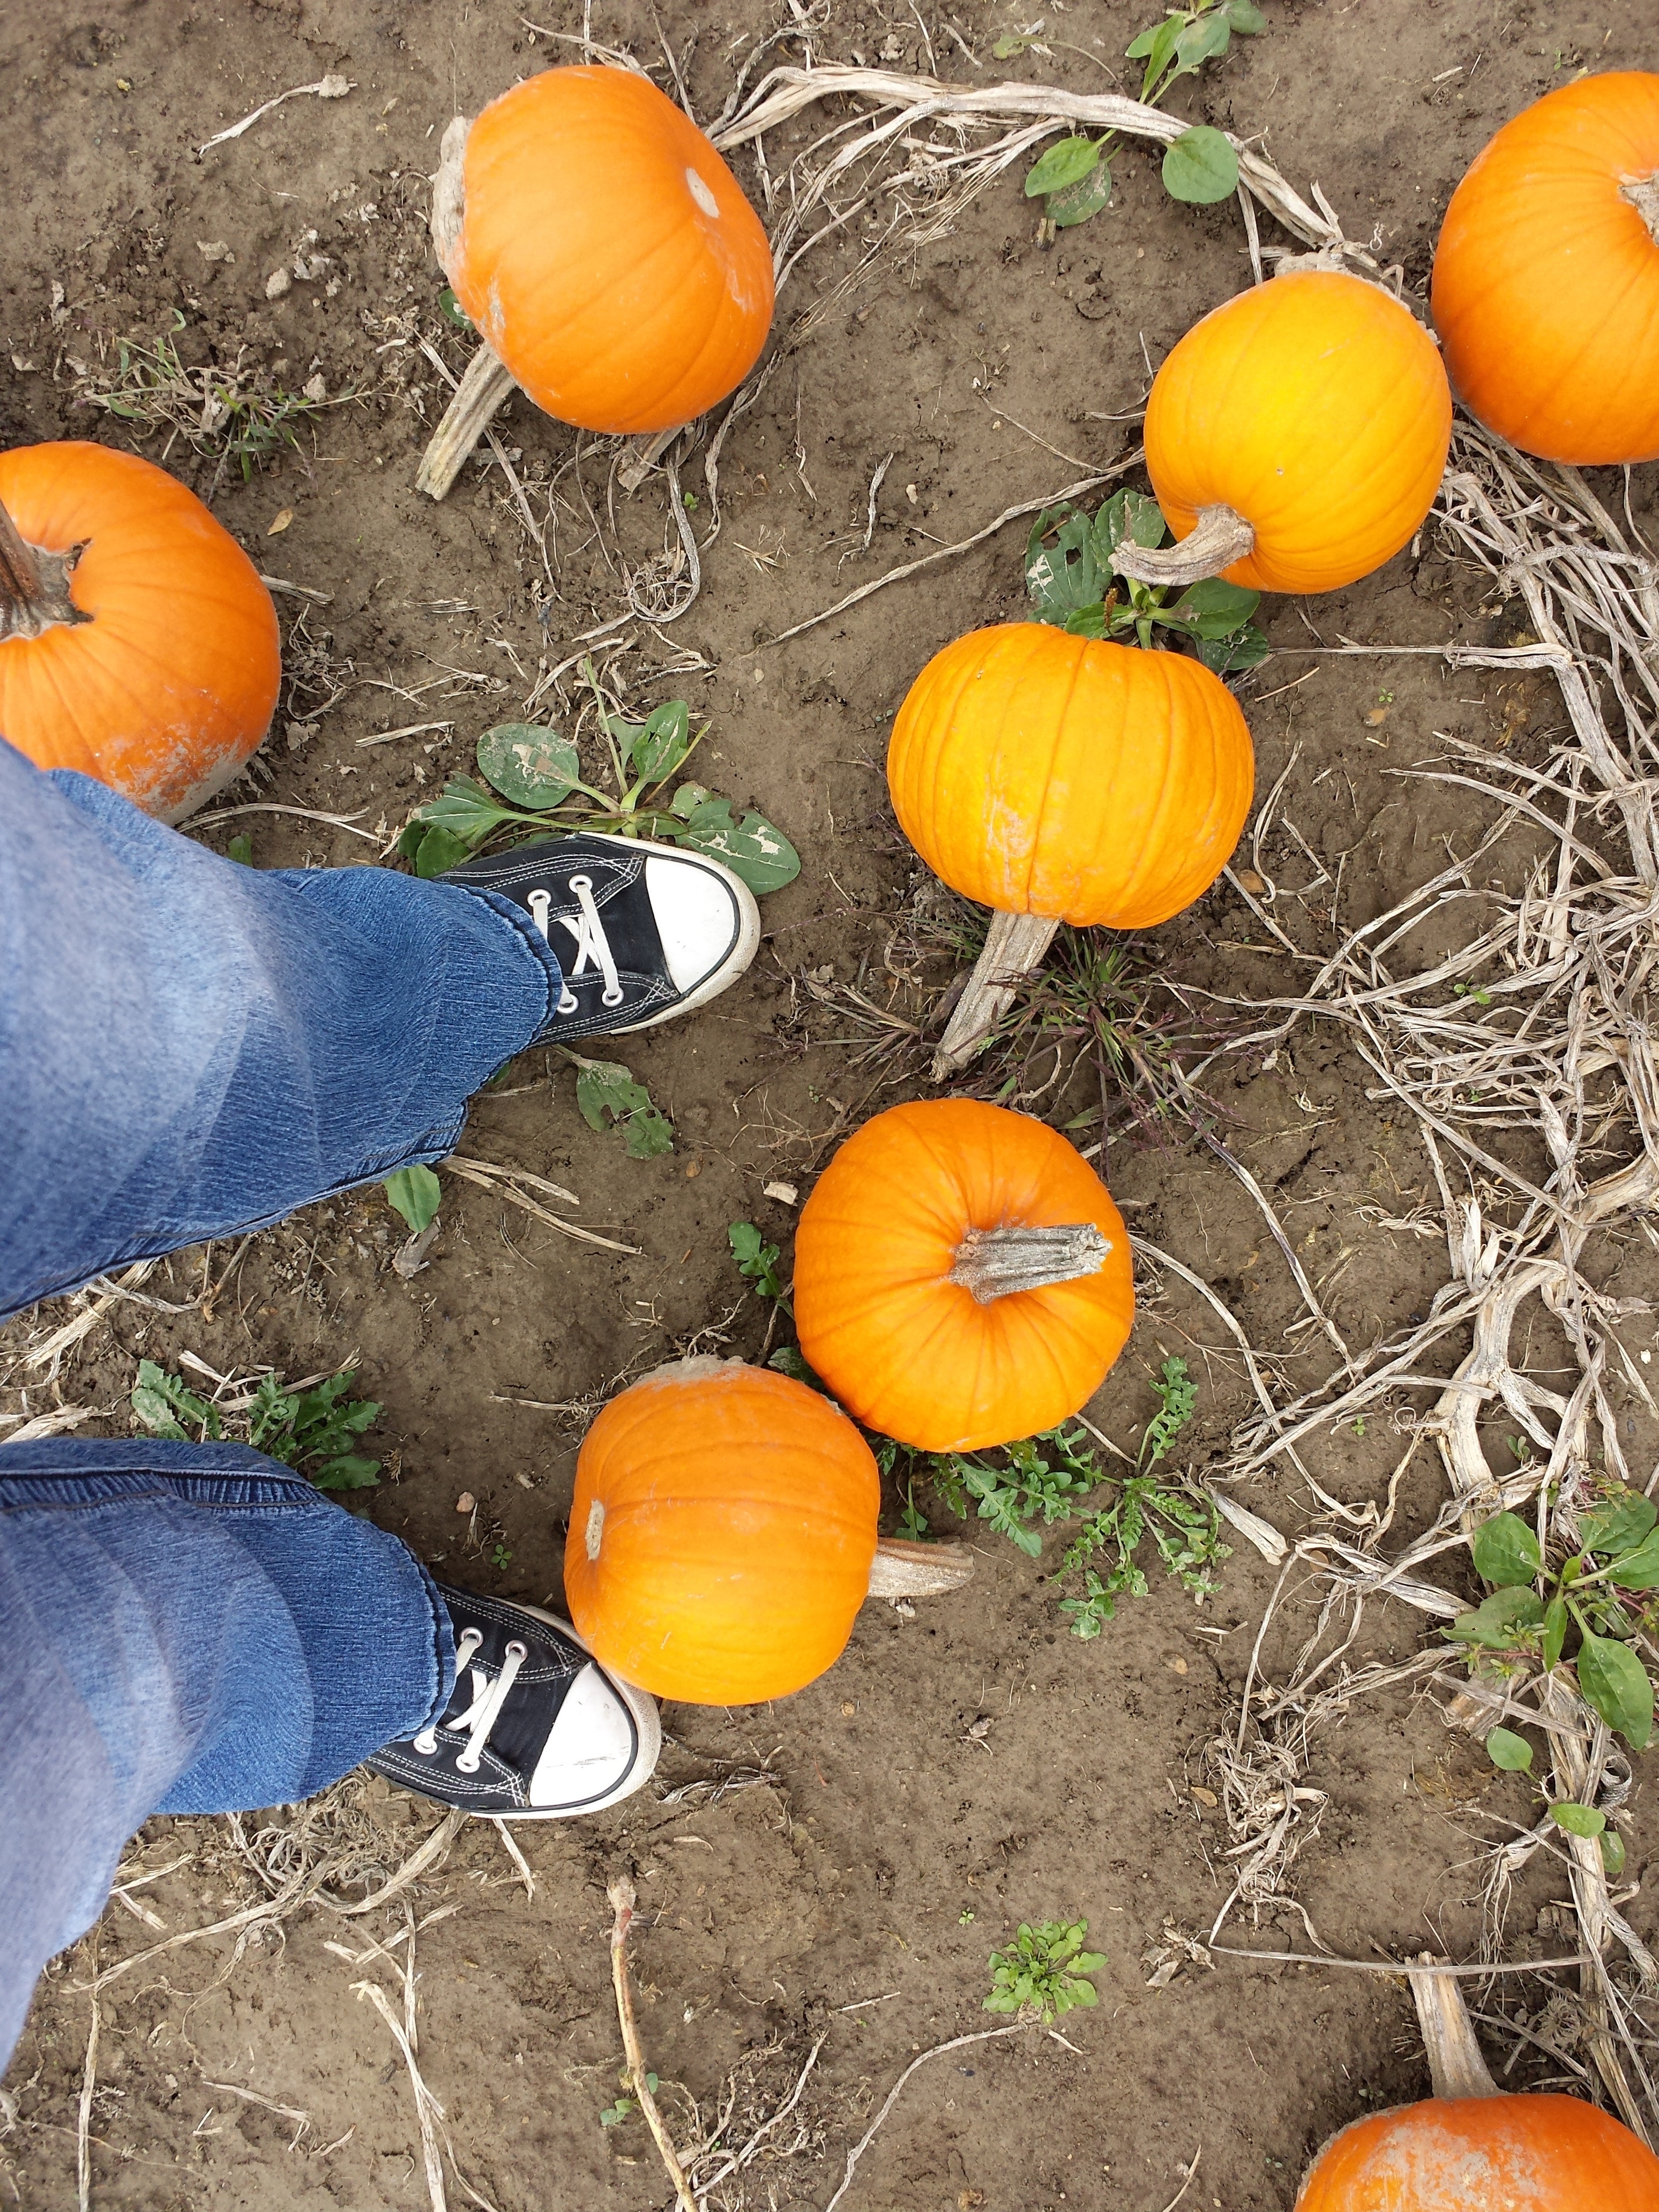
plant, ground, fruit, fall, flower, orange, food, jeans, produce, vegetable, dirt, autumn, pumpkin, yellow, flora, season, gourd, shoes, legs, converse, pumpkins, cucurbita, flowering plant, land plant